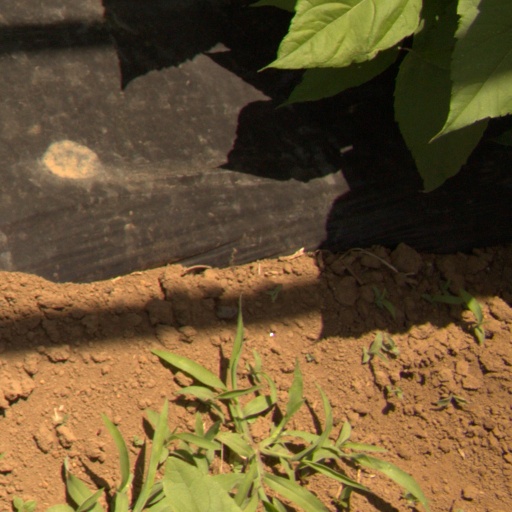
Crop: Jerusalem artichoke